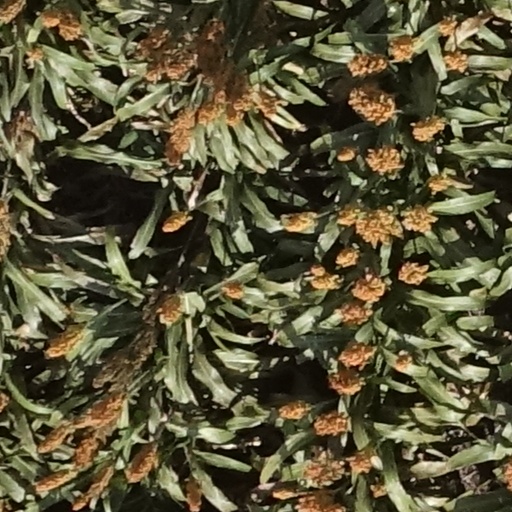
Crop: sorghum